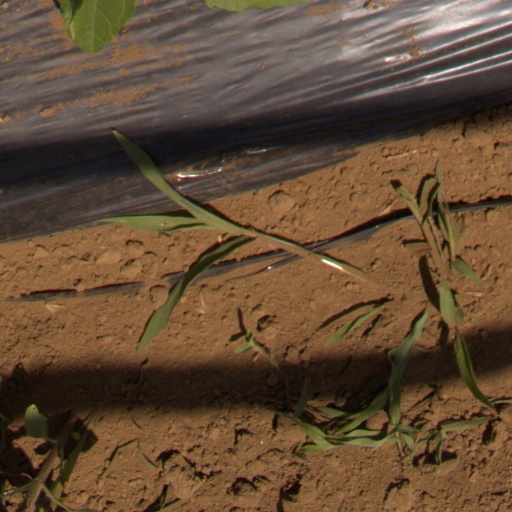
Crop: Jerusalem artichoke